Hermsprong

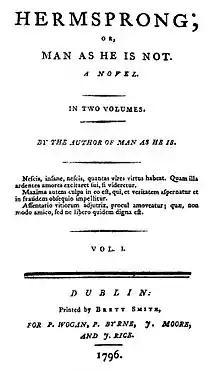
First edition title page.

Hermsprong: or, Man As He is Not is a 1796 philosophical novel by Robert Bage. It is the main work for which Bage is remembered and was his last novel. He had previously published a novel entitled "Man As He Is".